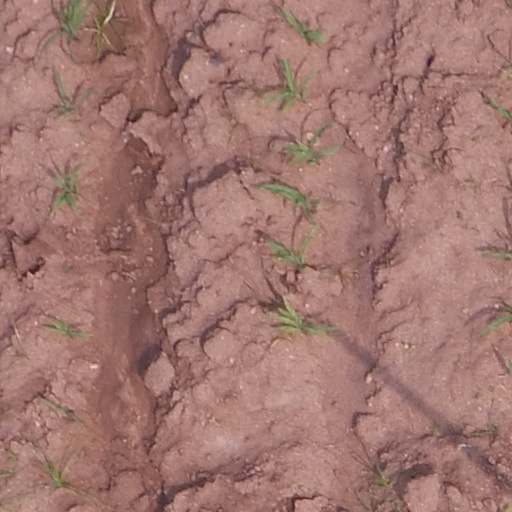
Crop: maize; corn